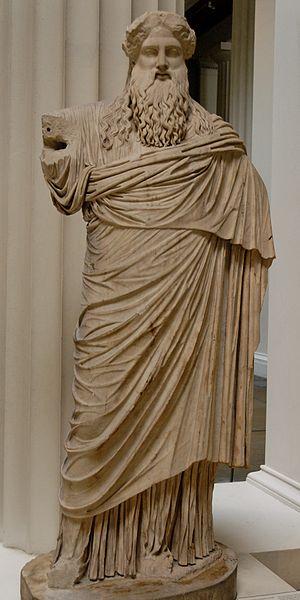
Statue de Dionysos du type de Sardanapale. Marbre pentélique, copie romaine de 40-60 ap. J.-C. d'après d'un original grec de 350-325 av. J.-C. Provenance probable
Le Dionysos Sardanapale est une rare sculpture hellénistico-romaine, représentant le dieu Dionysos, mal nommé d'après le roi Sardanapale. Contrairement à la plupart des figurations de l'époque, représentant Dionysos comme la jeunesse agile, celui-ci est lourdement drapé, avec une couronne de lierre et une longue barbe de style archaïque ; sans doute, portait-il un thyrse dans sa main droite levée, aujourd'hui disparu. Il fait partie des collections du Musée national romain à Rome.
Sardanapale, personnage mythique grec inspiré d'Assurbanipal.
Dans la mythologie grecque, Dionysos est le dieu de la vigne, du vin et de ses excès, de la folie et de la démesure. Il est une figure majeure de la religion grecque et un dieu de première importance au sein de l'orphisme : les Hymnes orphiques comportent de très nombreuses prières en son honneur et s'organisent pour donner « une image de l'ordre du monde naturel et moral [qui] montre que, dans cet ordre, Dionysos joue un rôle particulier ».
Le Pausilippe est une banlieue collinaire résidentielle en bord de mer, située au nord ouest de la baie de Naples. Frazione jusqu'en 1925, elle est depuis intégrée administrativement comme quartier.